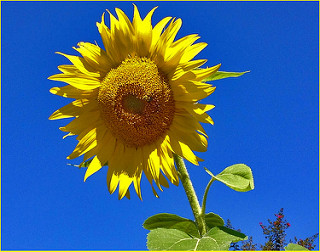
Flower: sunflower